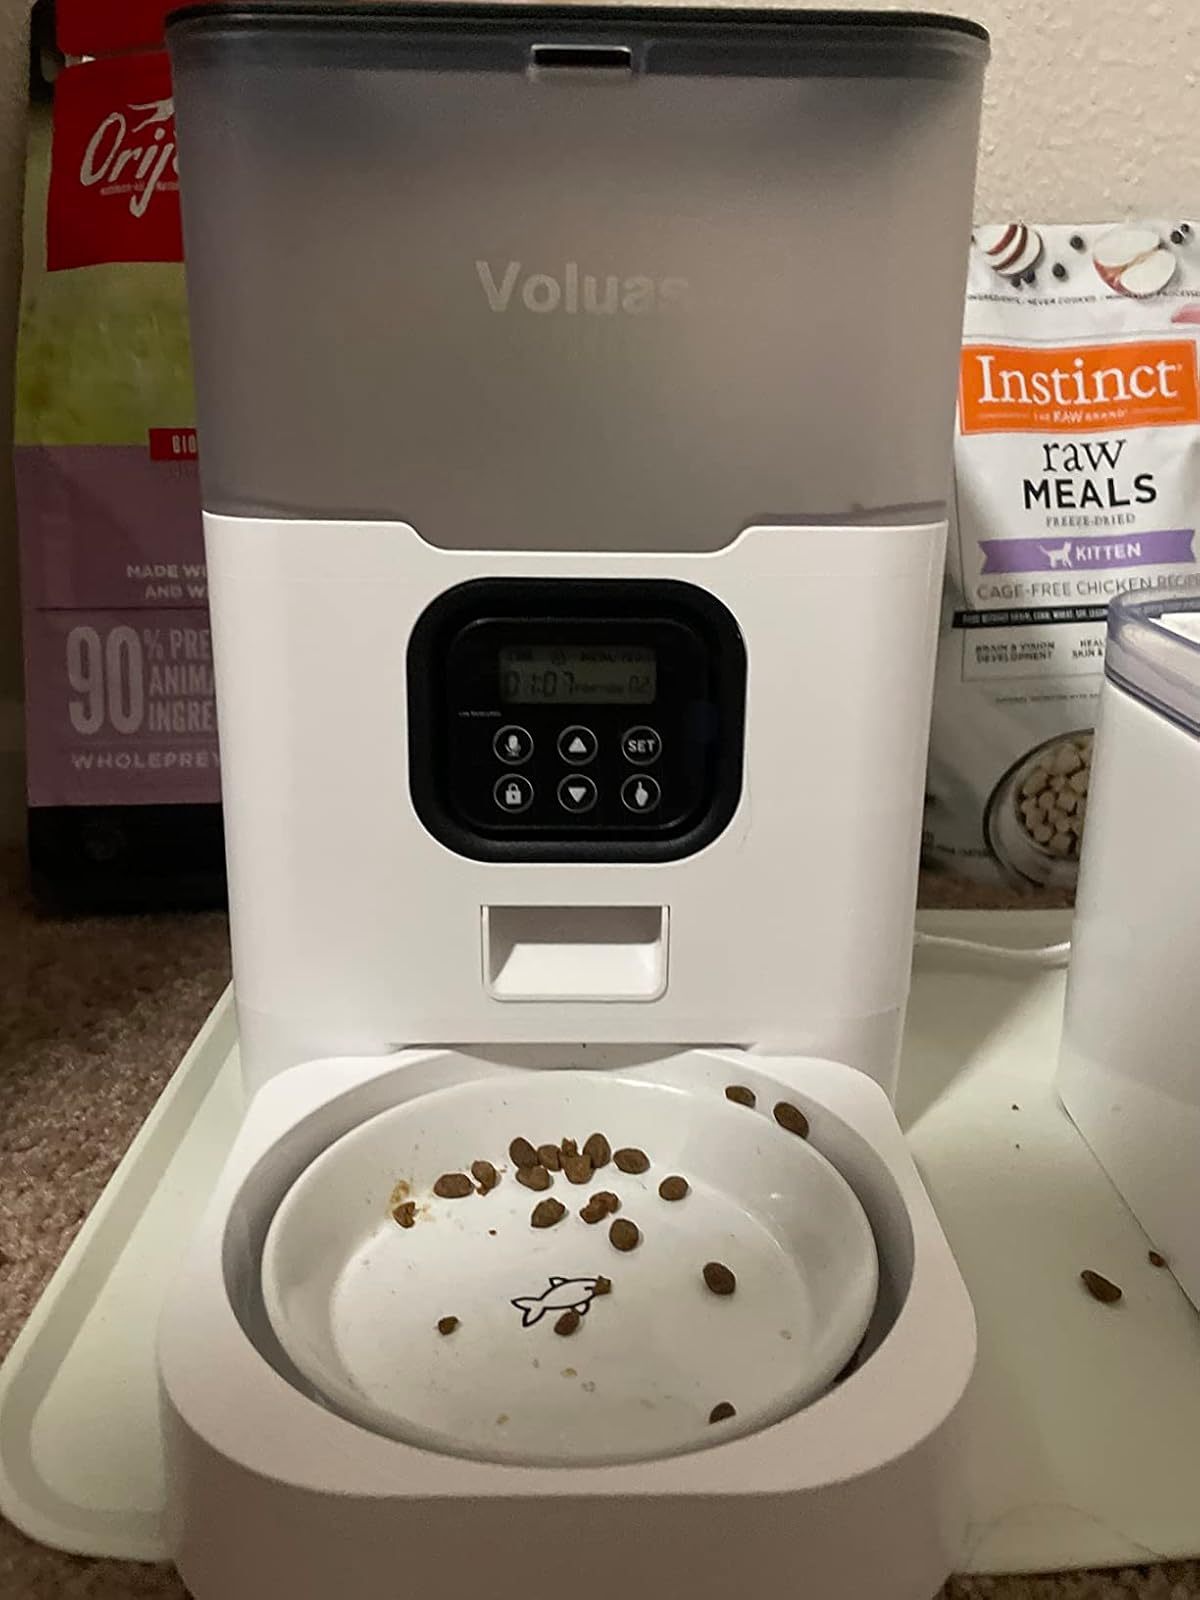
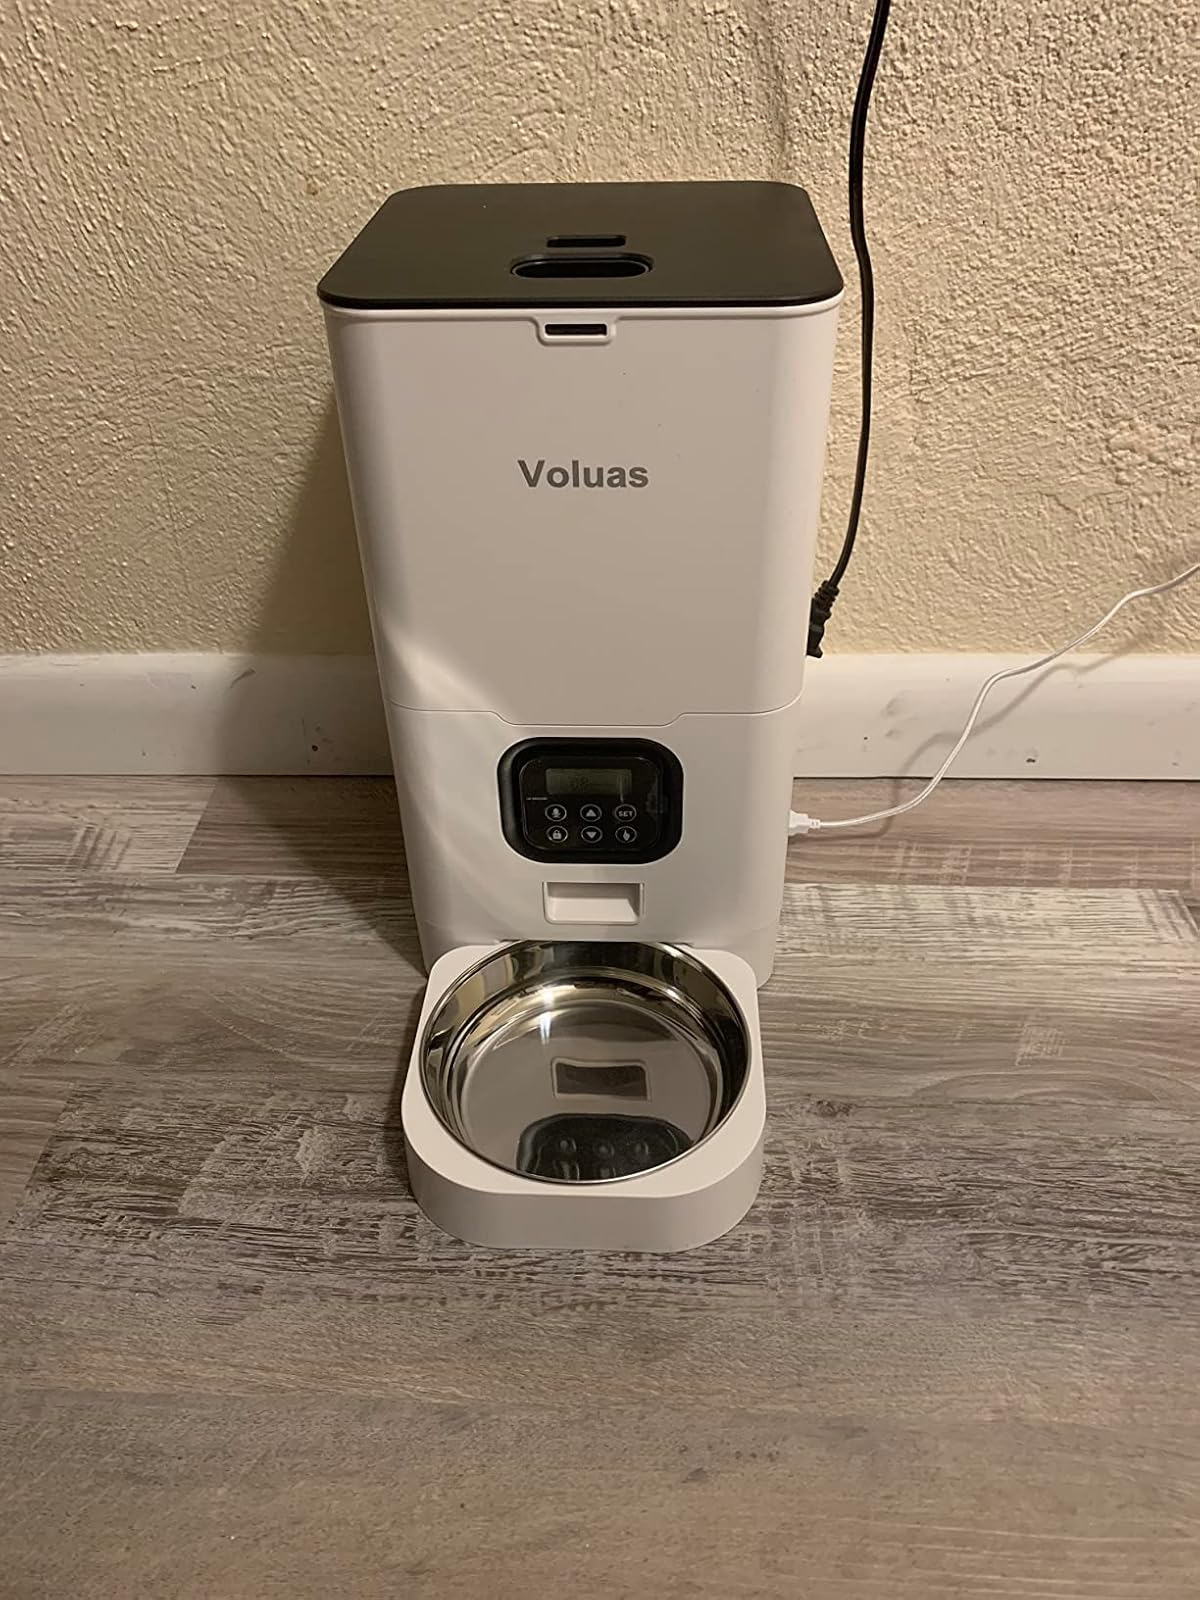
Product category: items_feeder
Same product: no